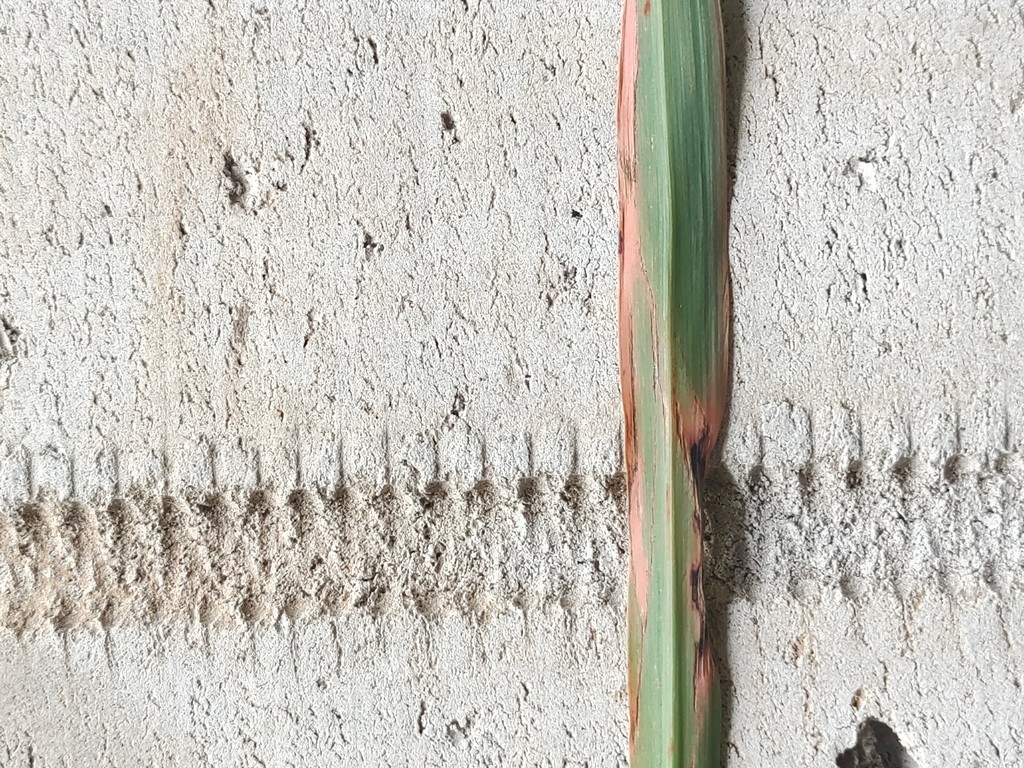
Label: Unhealthy